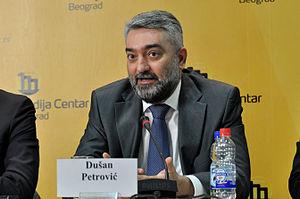
Dušan Petrović est un avocat et un homme politique serbe. Ancien membre du Parti démocratique, ancien ministre, exclu du DS en janvier 2013, il est « sans étiquette ». Il est président du groupe parlementaire « Ensemble pour la Serbie » à l'Assemblée nationale de la République de Serbie.